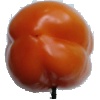
Label: orange_pepper